Church of Sweden

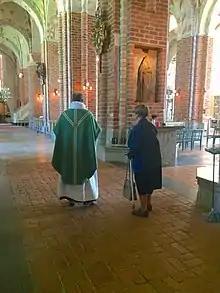
Preparing for the celebration of mass in Strängnäs Cathedral, Church of Sweden

During the 19th and 20th centuries, a variety of teachings were officially approved, mostly directed towards ecumenism: